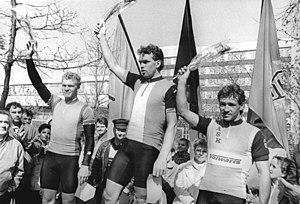
Dan Radtke, né le 3 décembre 1963, est un coureur cycliste est-allemand. Il a notamment été champion du monde du contre-la-montre par équipes juniors en 1981, et médaillé de bronze du championnat du monde élites de cette discipline en 1986.
Maik Landsmann est un coureur cycliste est-allemand. Spécialiste du contre-la-montre par équipes, il a été champion olympique de cette discipline lors des Jeux de 1988 à Séoul avec l'équipe de la RDA composée de Mario Kummer, Uwe Ampler et Jan Schur. Il a également été champion du monde en 1989 et vice-champion du monde l'année suivante. Contrairement à la plupart des champions est-allemand, Maik Landsmann n'a pas souhaité devenir professionnel et est resté amateur jusqu'à la fin de sa carrière en 1996.